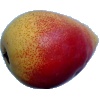
Label: Pear 2